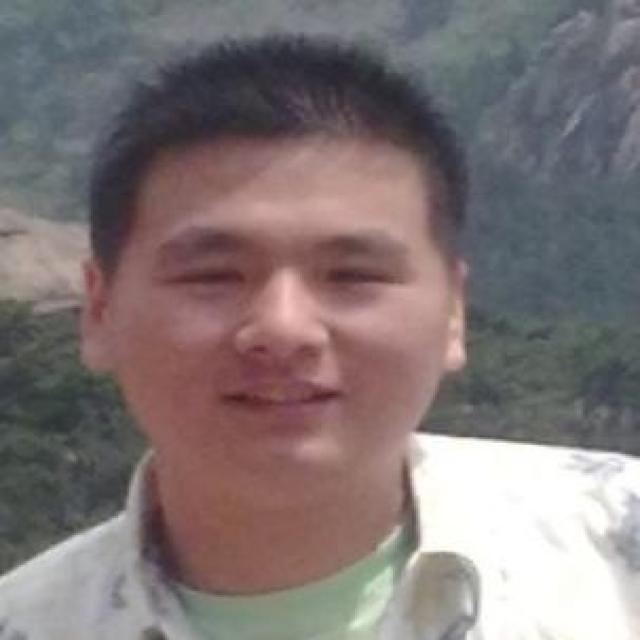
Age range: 21-44